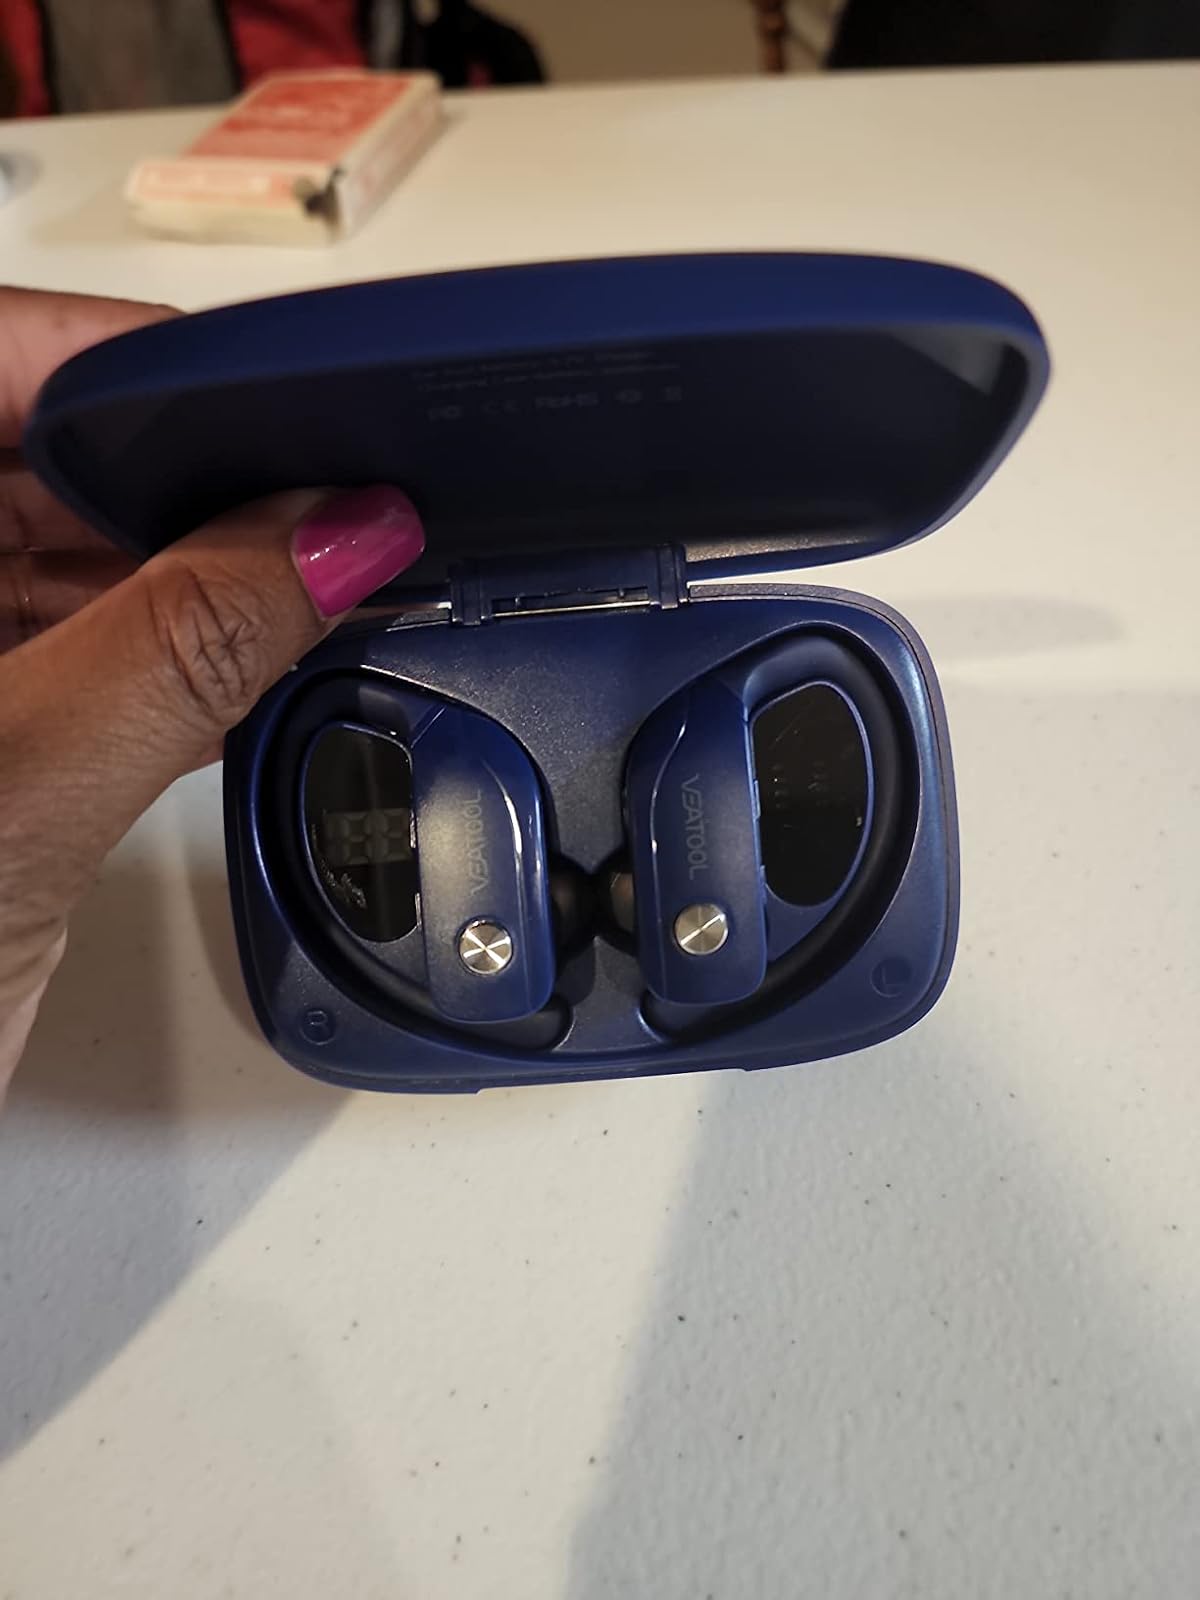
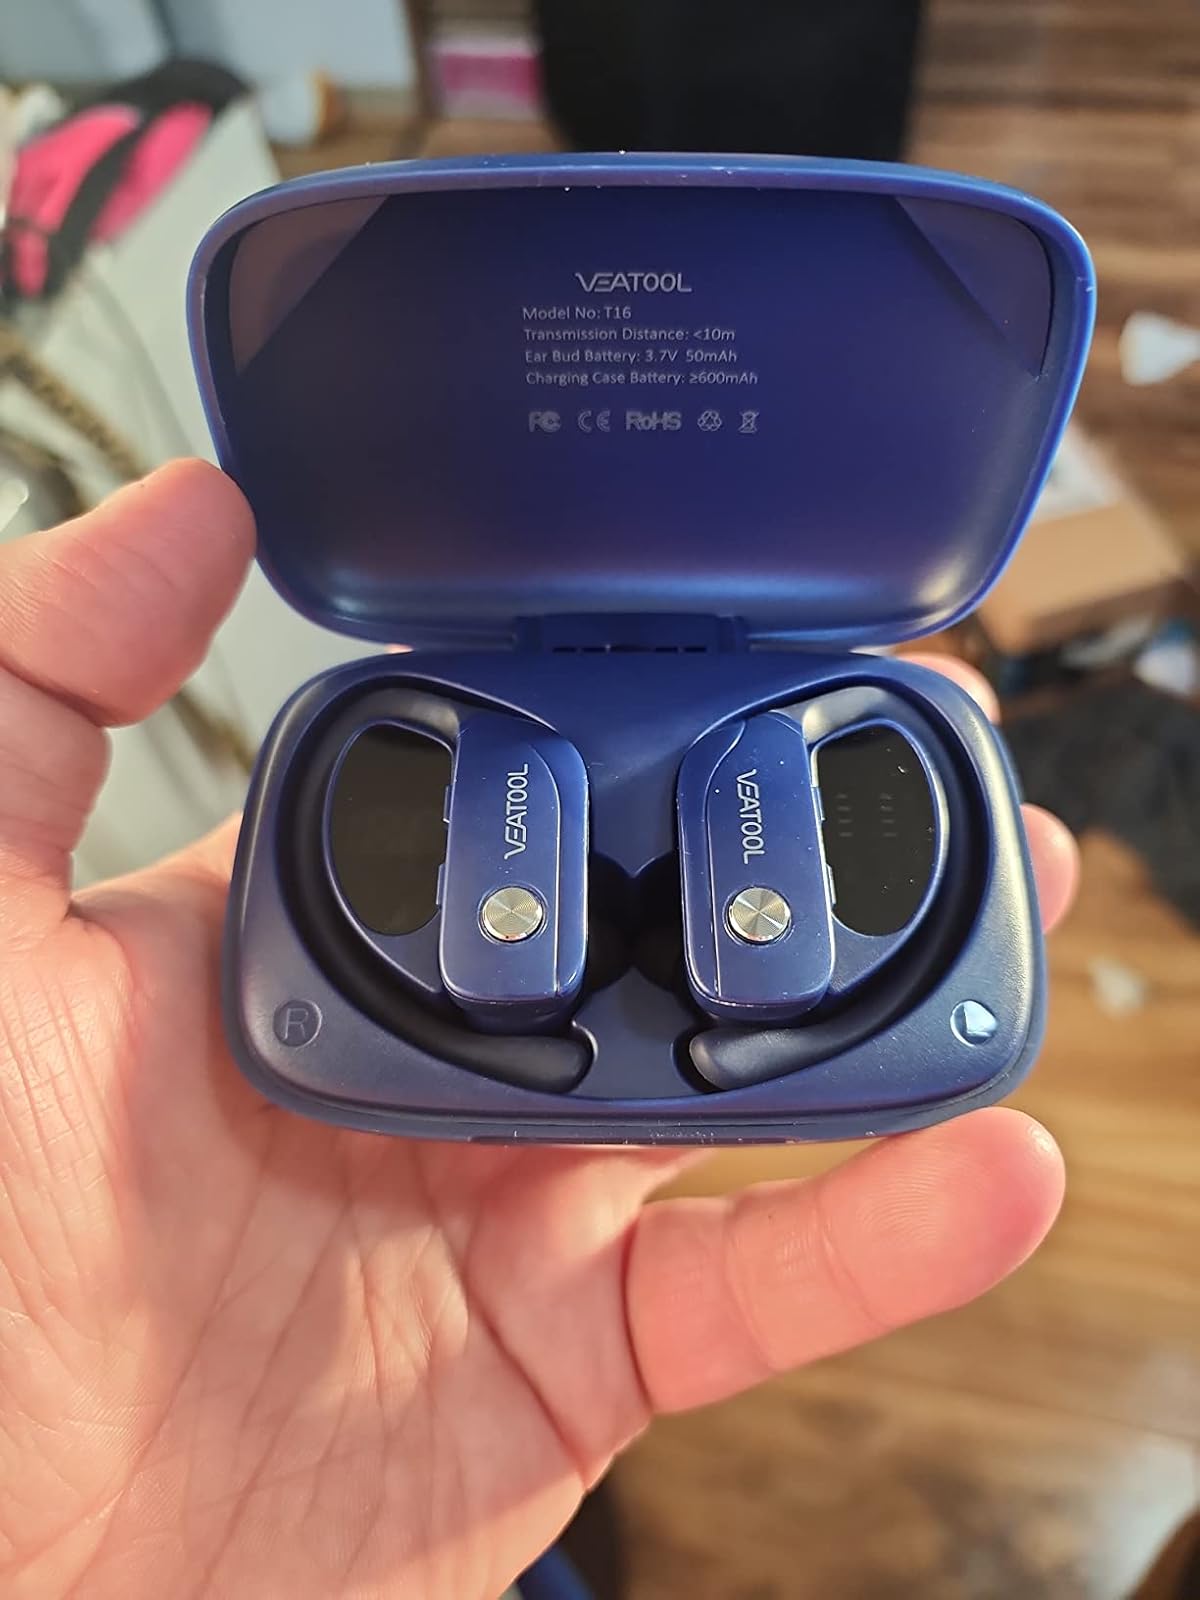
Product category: earbuds
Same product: yes